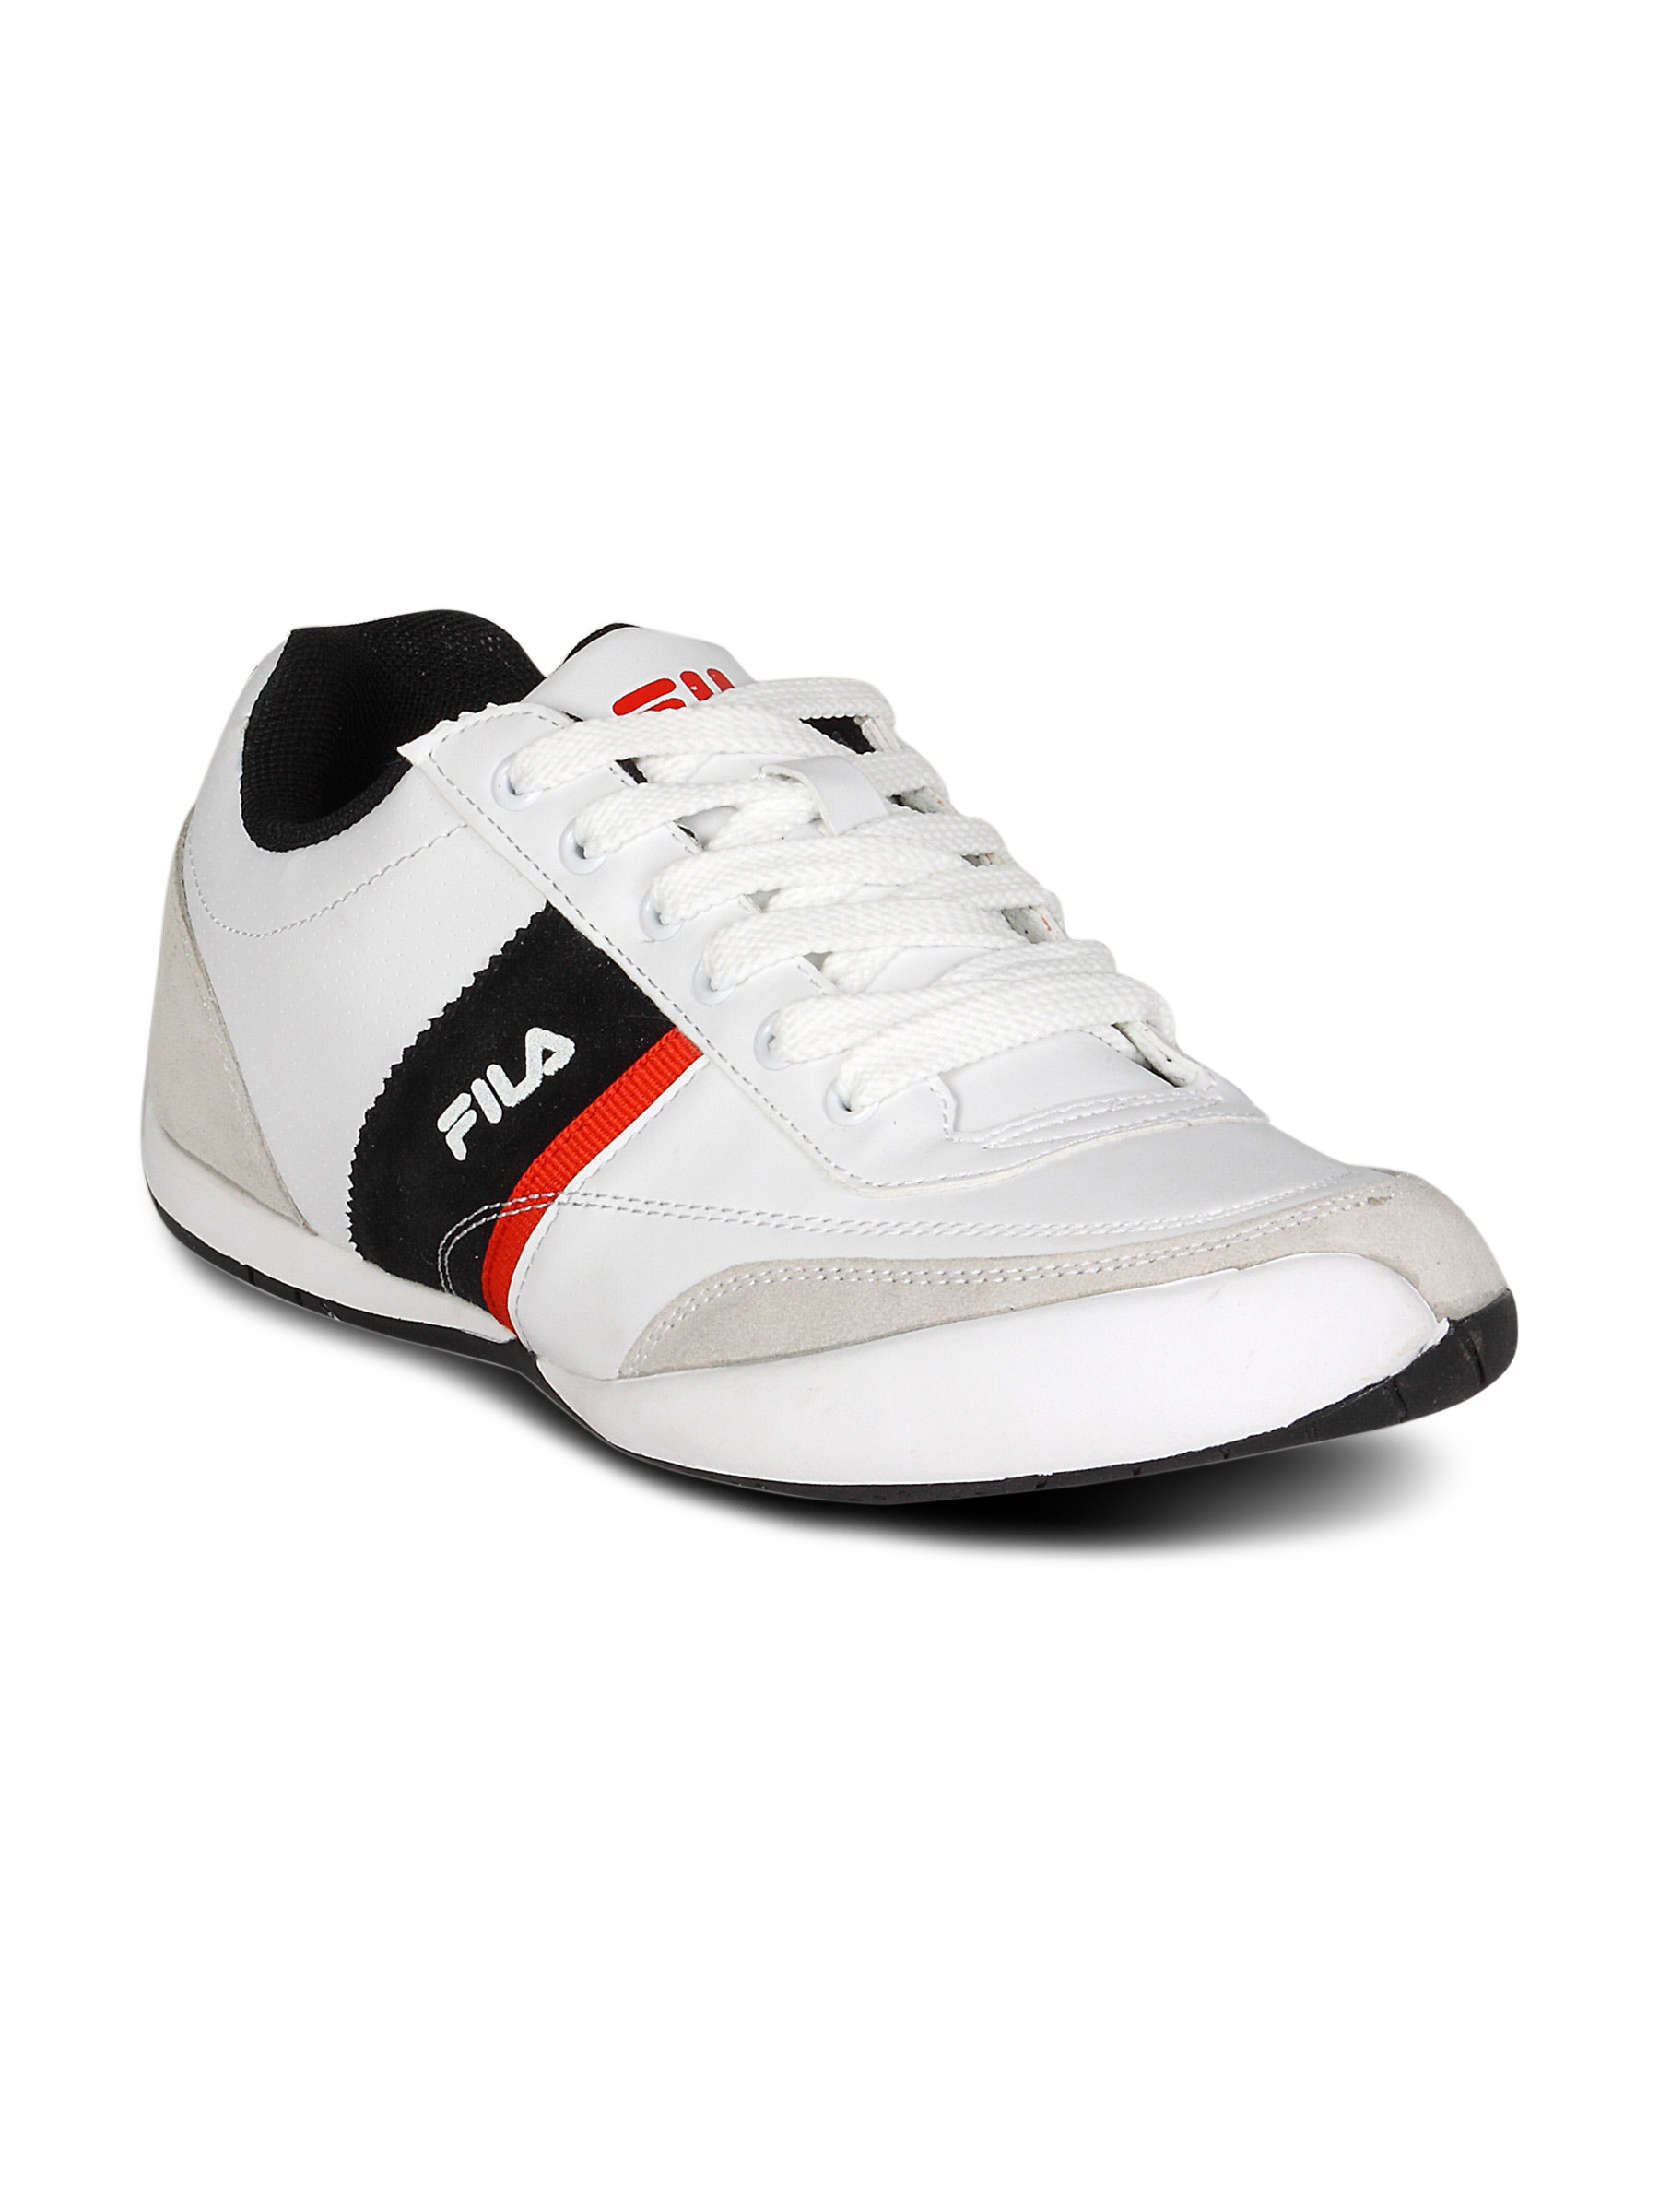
Fila Men White Ample Shoes
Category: Footwear / Shoes / Casual Shoes
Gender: Men
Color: White
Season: Winter 2015
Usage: Casual